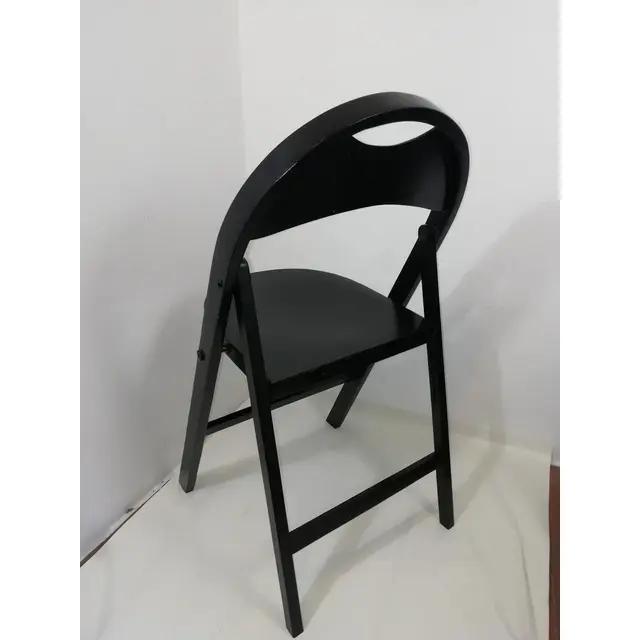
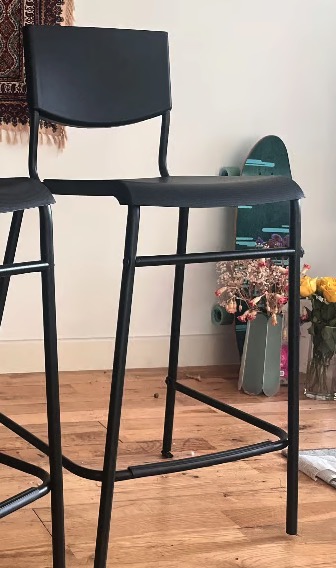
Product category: stool
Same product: no